Austrade

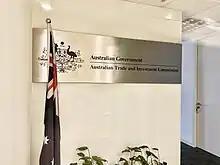
Australian Trade and Investment Commission (Austrade) office in Wuhan, China

Former managing director of Austrade Charles Jamieson initiated Emissaries of trade: a history of the Australian trade commissioner service in 2001. The objective of this independent research report was to develop a single consolidated history of the evolution of Austrade. Austrade played a role in the production of Emissaries of trade and it was eventually published under the auspices of the Department of Foreign Affairs and Trade. Schedvin, appointed lead researcher of the case study, states that Austrade has had a lengthy and complex history. His analysis begins from fundamental trade theory where it was common for state and colonial governments to appoint commercial agents and trade commissioners in hopes of resolving economic volatility.